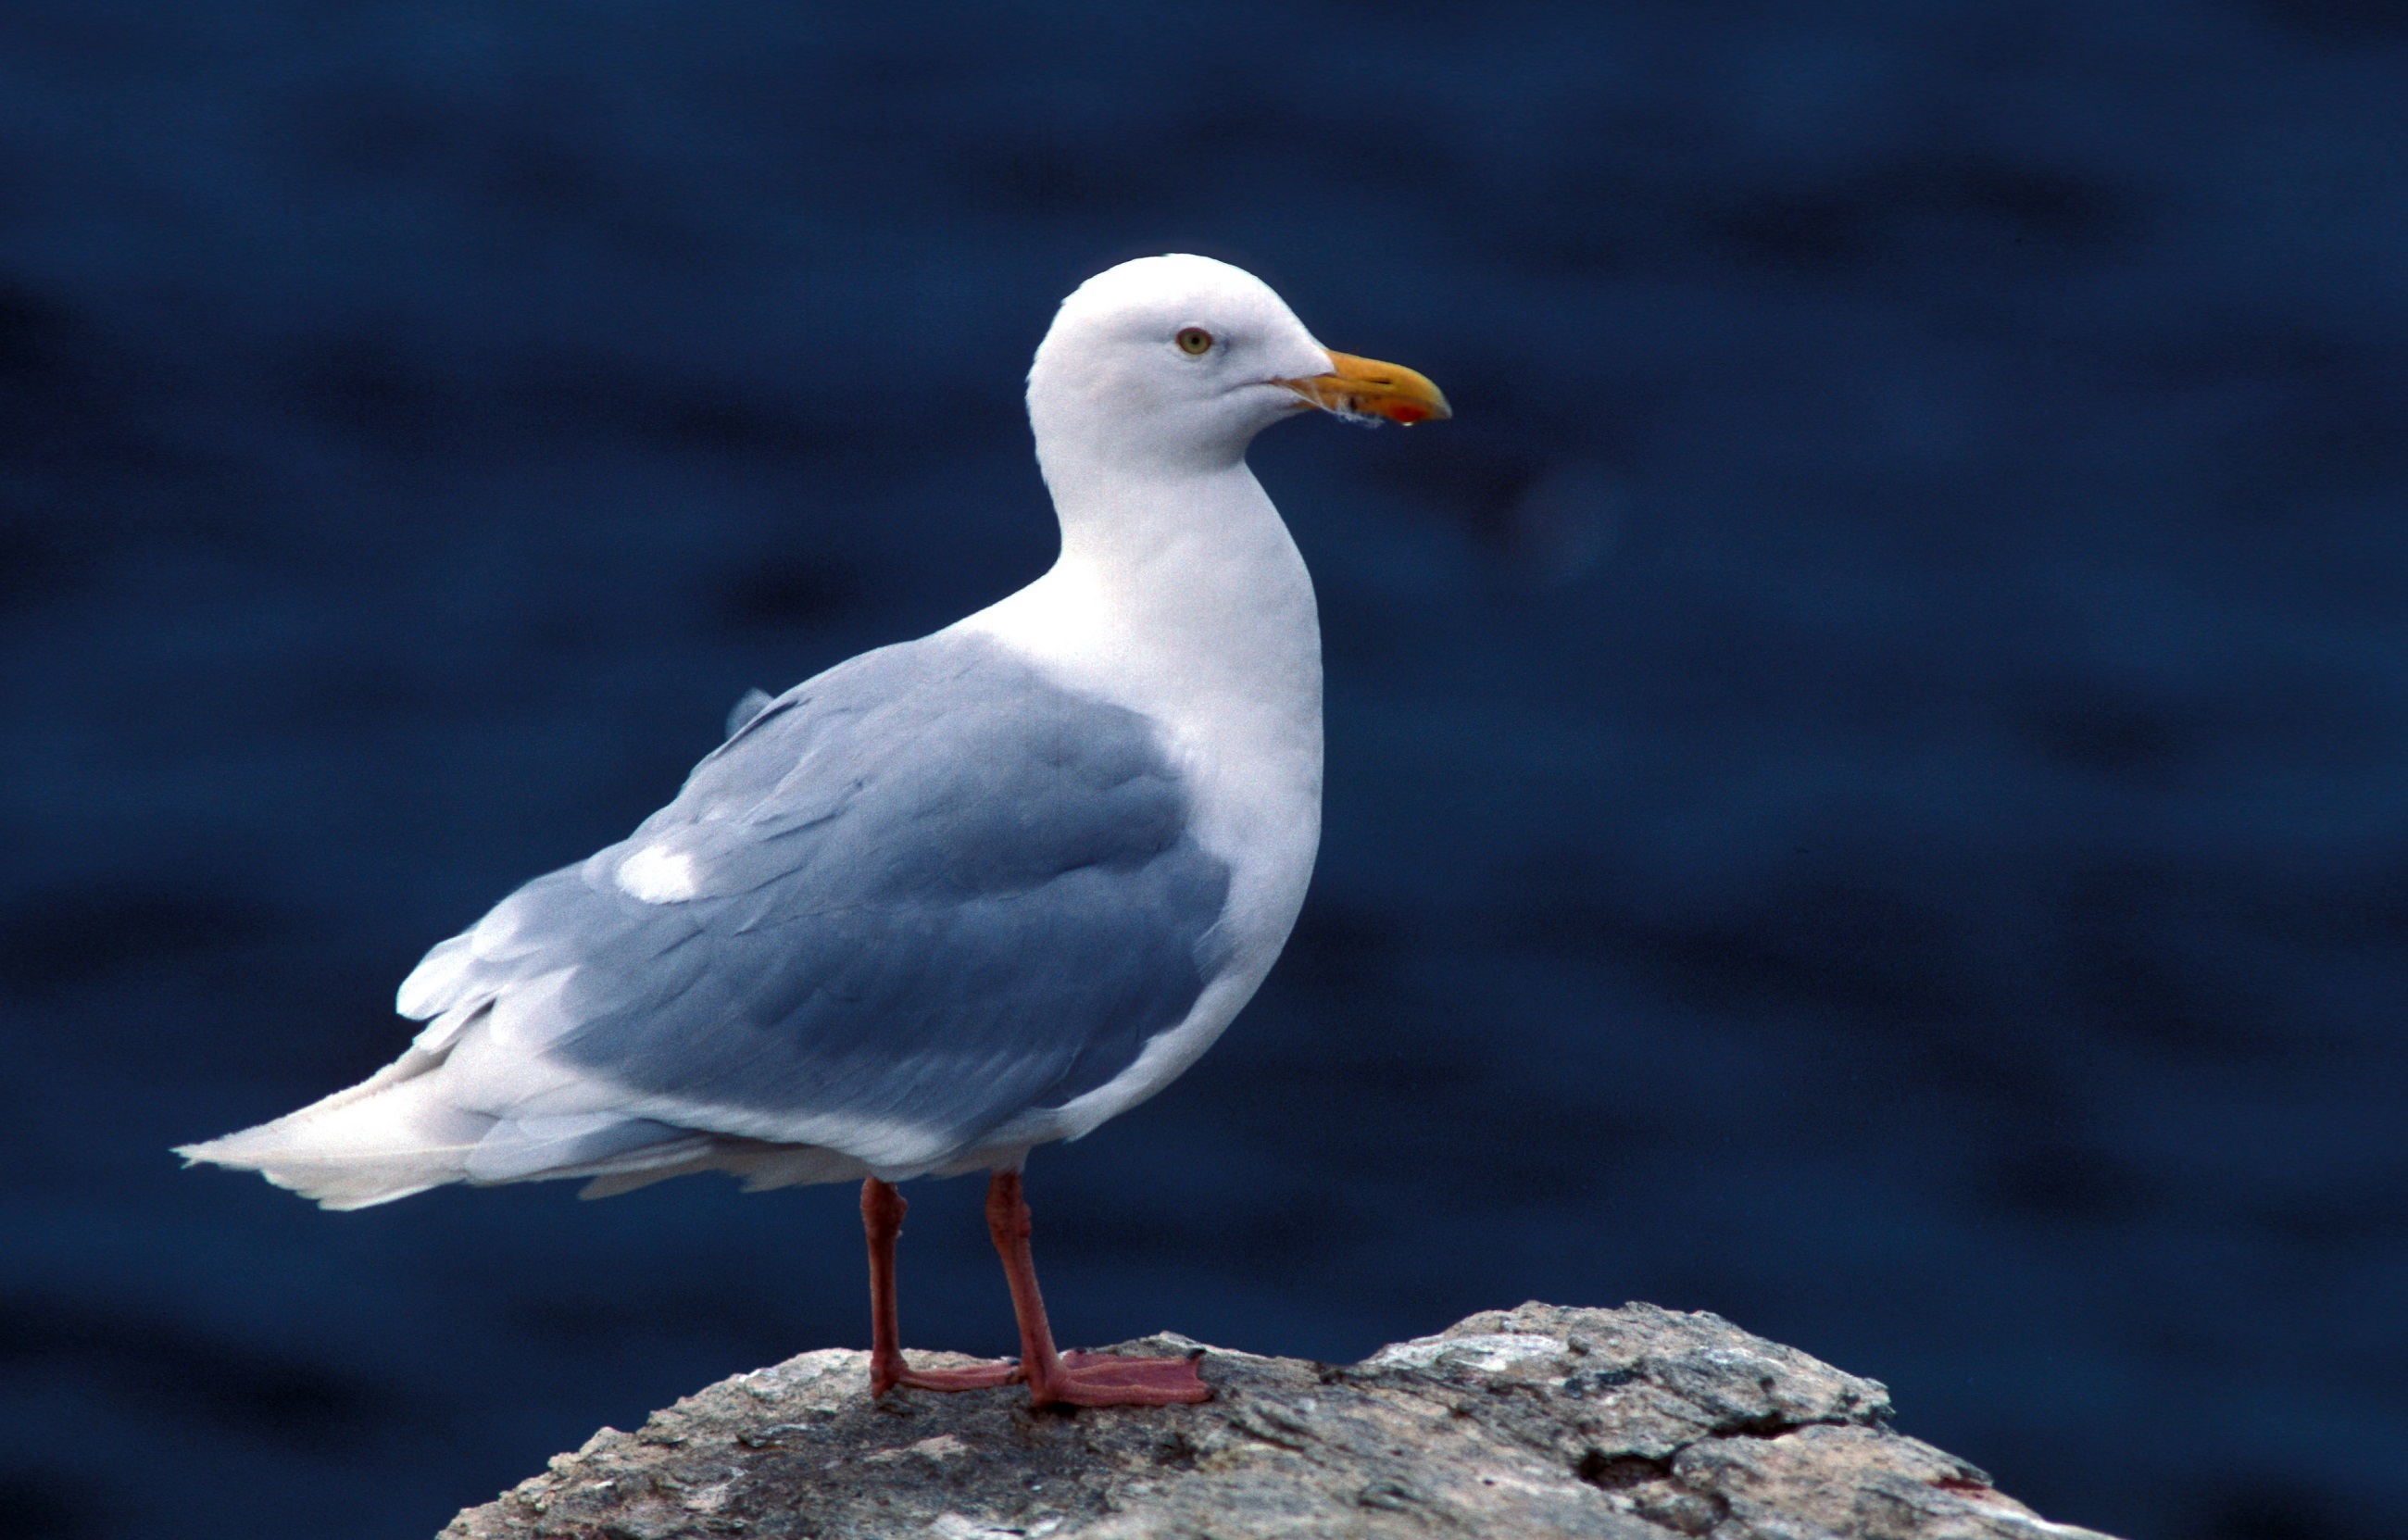
water, nature, rock, ocean, bird, seabird, seagull, looking, wildlife, standing, portrait, gull, beak, arctic, fauna, vertebrate, albatross, charadriiformes, glaucous gull, european herring gull, great black backed gull